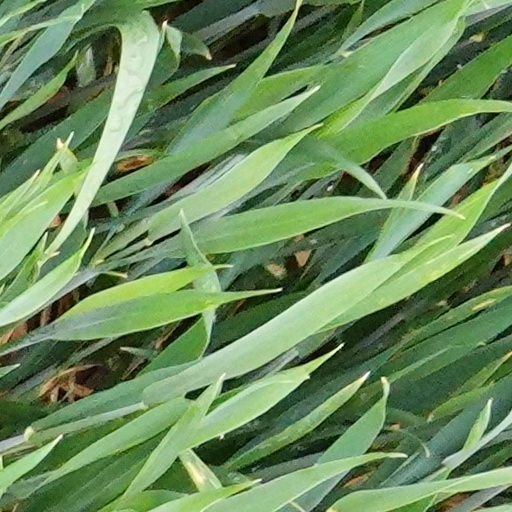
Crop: wheat